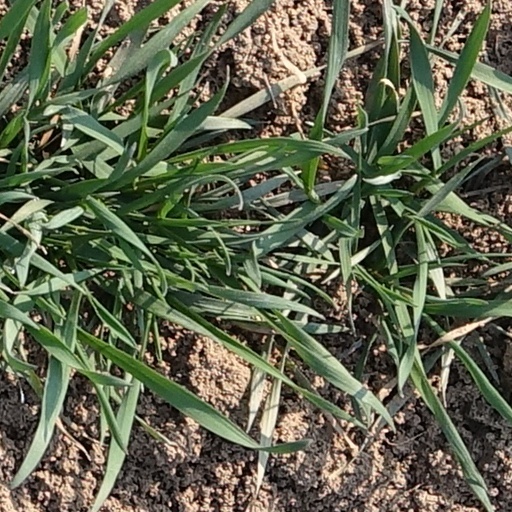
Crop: wheat